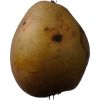
Label: Pear 3